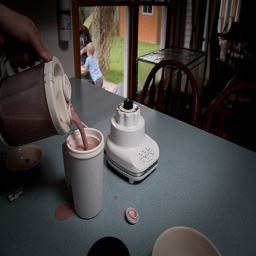
Someone is pouring a milkshake into a glass.
a parent pours a smoothie while a child plays outside
a person is pouring a liquid into a cup
A person pours a smoothie into a cup on the kitchen counter.
A drink being poured into a white cup.